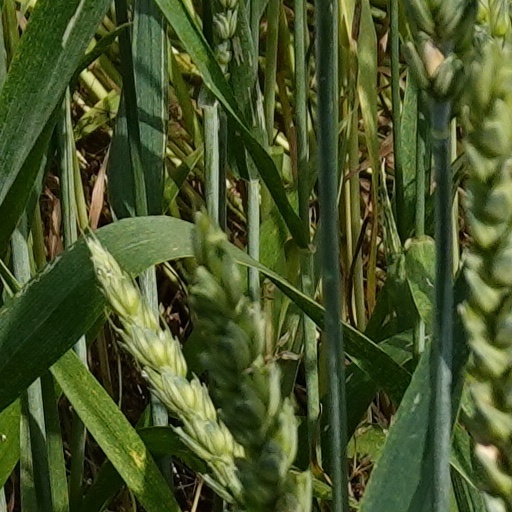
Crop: wheat